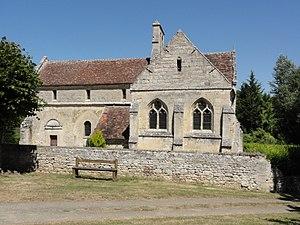
Serval (Aisne) église
L'église Saint-Rémi est une église située à Serval, en France.